Andres Metspalu

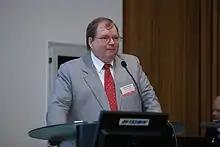

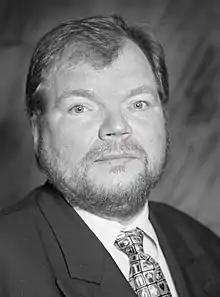
Andres Metspalu in 1999

Andres Metspalu (born 11 March 1951) is an Estonian geneticist and member of the Estonian Academy of Sciences.